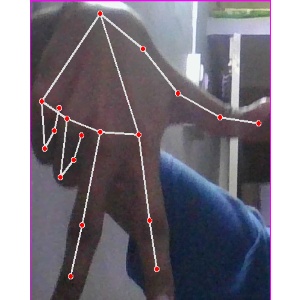
अक्षर: ग